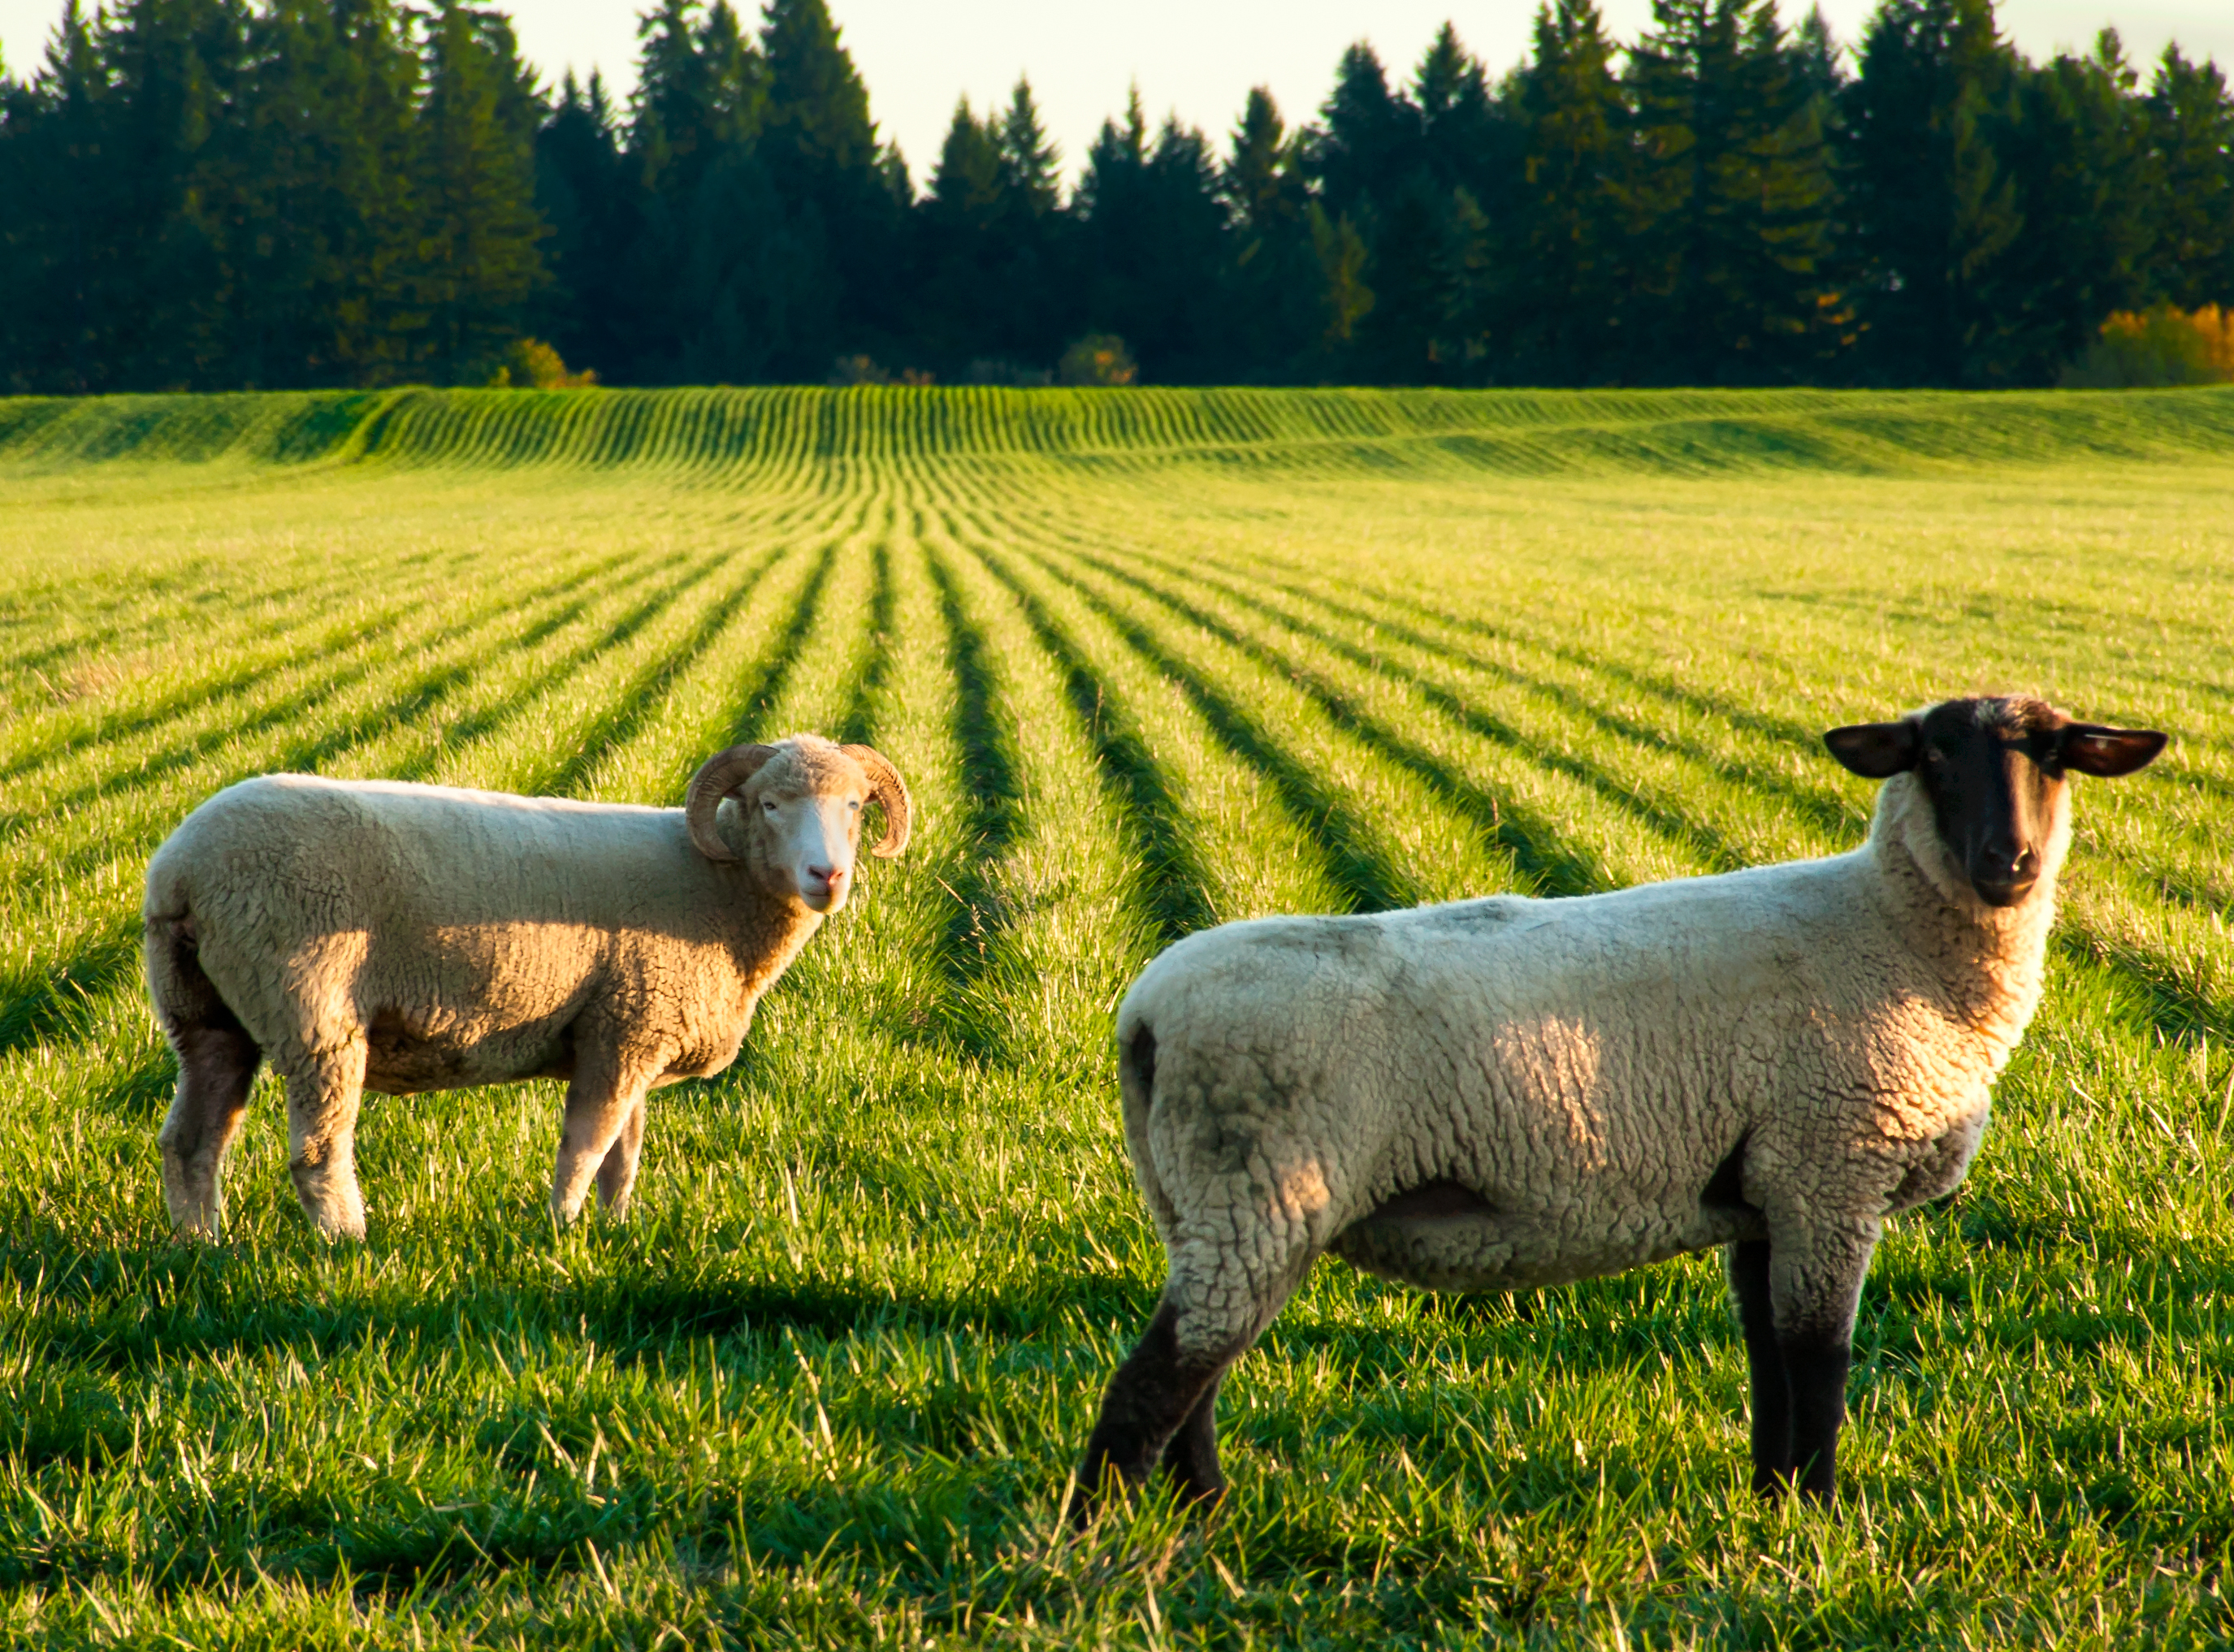
nature, grass, field, farm, lawn, meadow, prairie, wildlife, green, herd, pasture, grazing, sheep, mammal, two, agriculture, wool, fauna, grassland, animals, sheeps, pastoral, stare, challengeyouwinner, cyunanimous, farmanimals, msh0114, msh01141, rural area